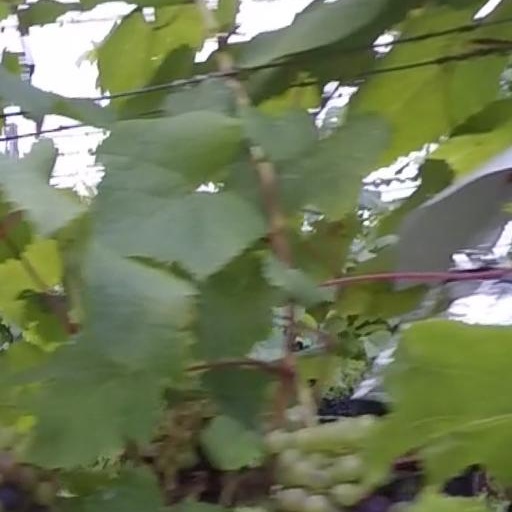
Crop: grape